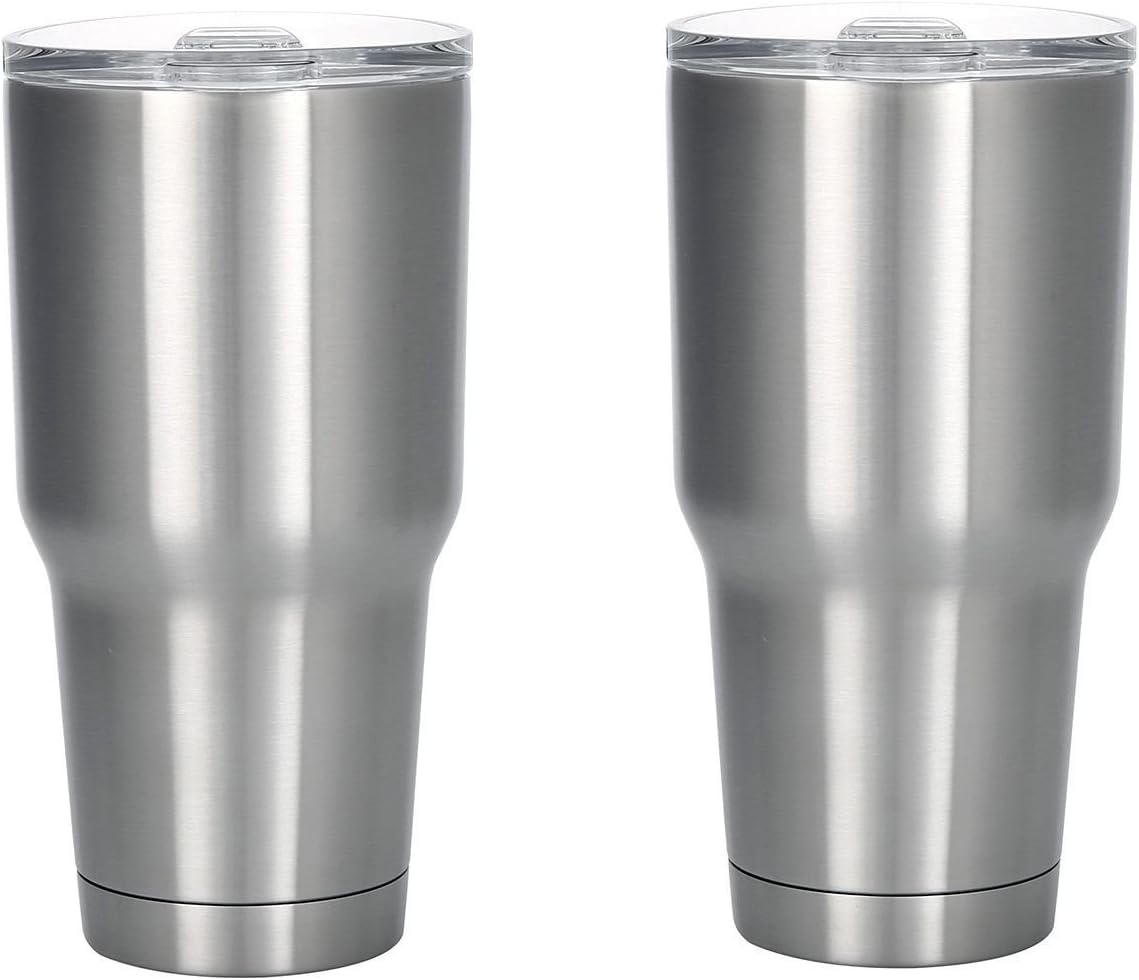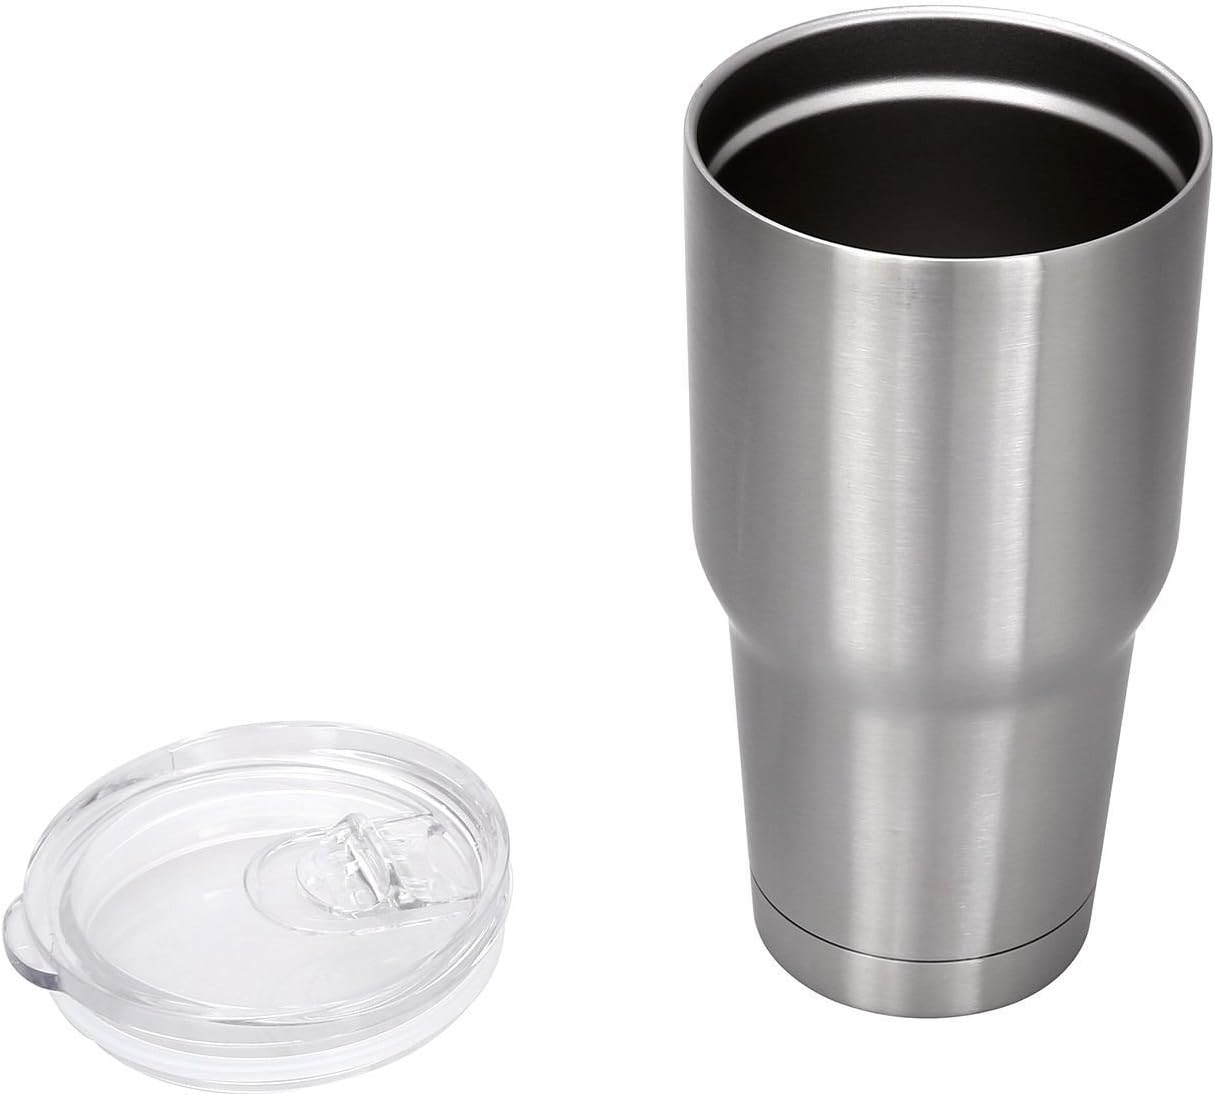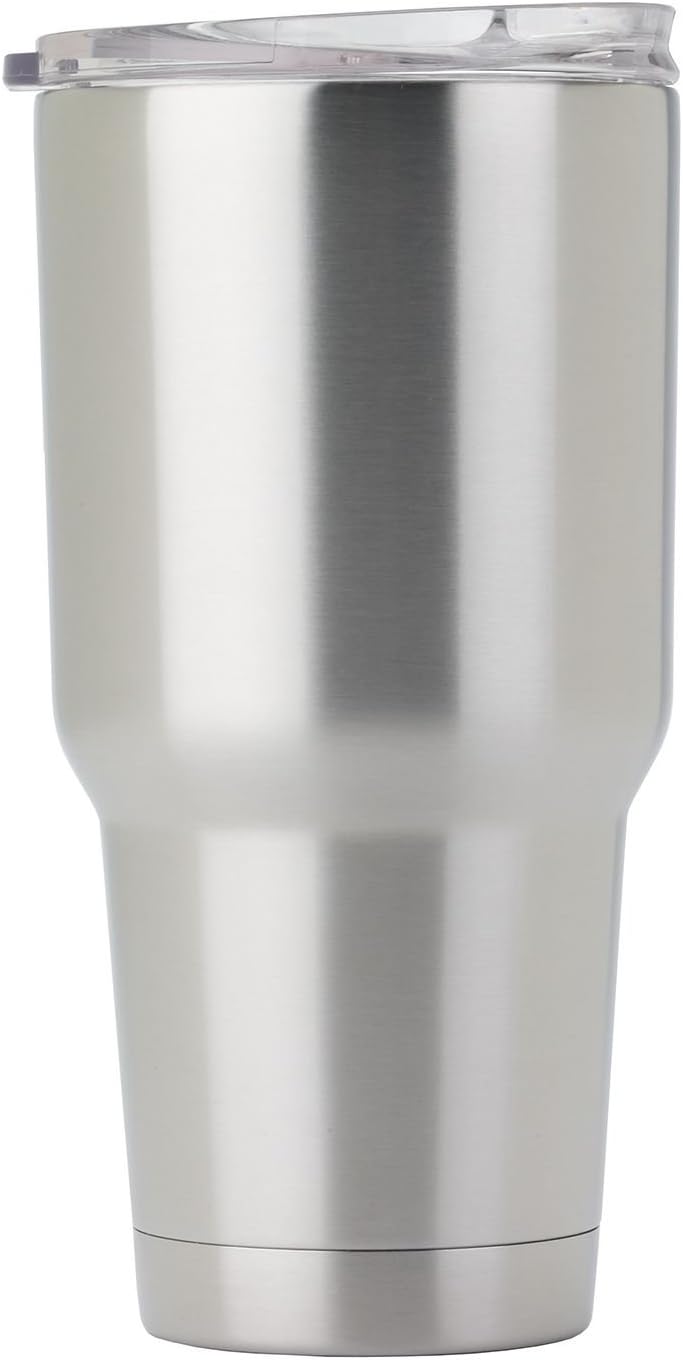
Members Mark 30 oz Tumbler Two Pack
Category: Amazon Home
This 30 fl.oz (0.9L) double-wall tumbler by Member's Mark keeps drinks hot or cold for hours.The customized lid is stylishly rugged and designed with a slide latch to prevent spills. The tumbler's durable 18/10 stainless-steel construction makes it ideal for outdoor, travel and daily commute use.
Features: 18/10 stainless steel | Capacity: 30 fl.oz (0.9L) | Keeps drink hot or cold for hours | Customized lid with slide latch to prevent spills